Battle of Cuddalore (1783)

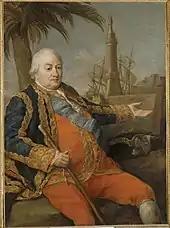
Portrait of Suffren

Both fleets were at first frustrated by light and variable winds. When a consistent west wind developed on 20 June, Hughes lined-up for battle on a northward-trending port tack and awaited Suffren's action. Lining-up in a similar formation, Suffren gave to the order to attack, and battle was engaged shortly after four in the afternoon. The action lasted about three hours resulting in no major damage to ships in either fleet, despite all ships being engaged.